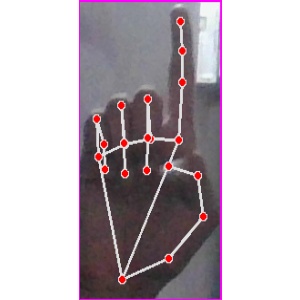
अक्षर: क